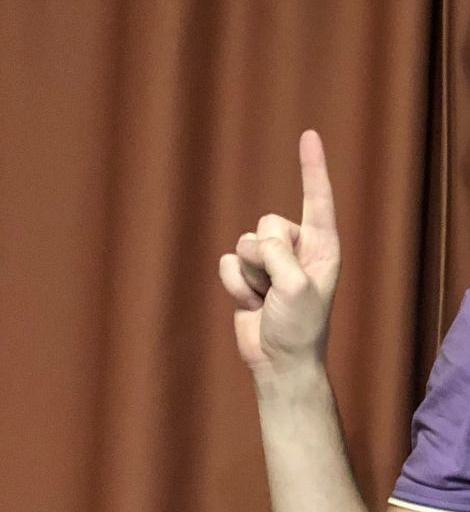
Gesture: one